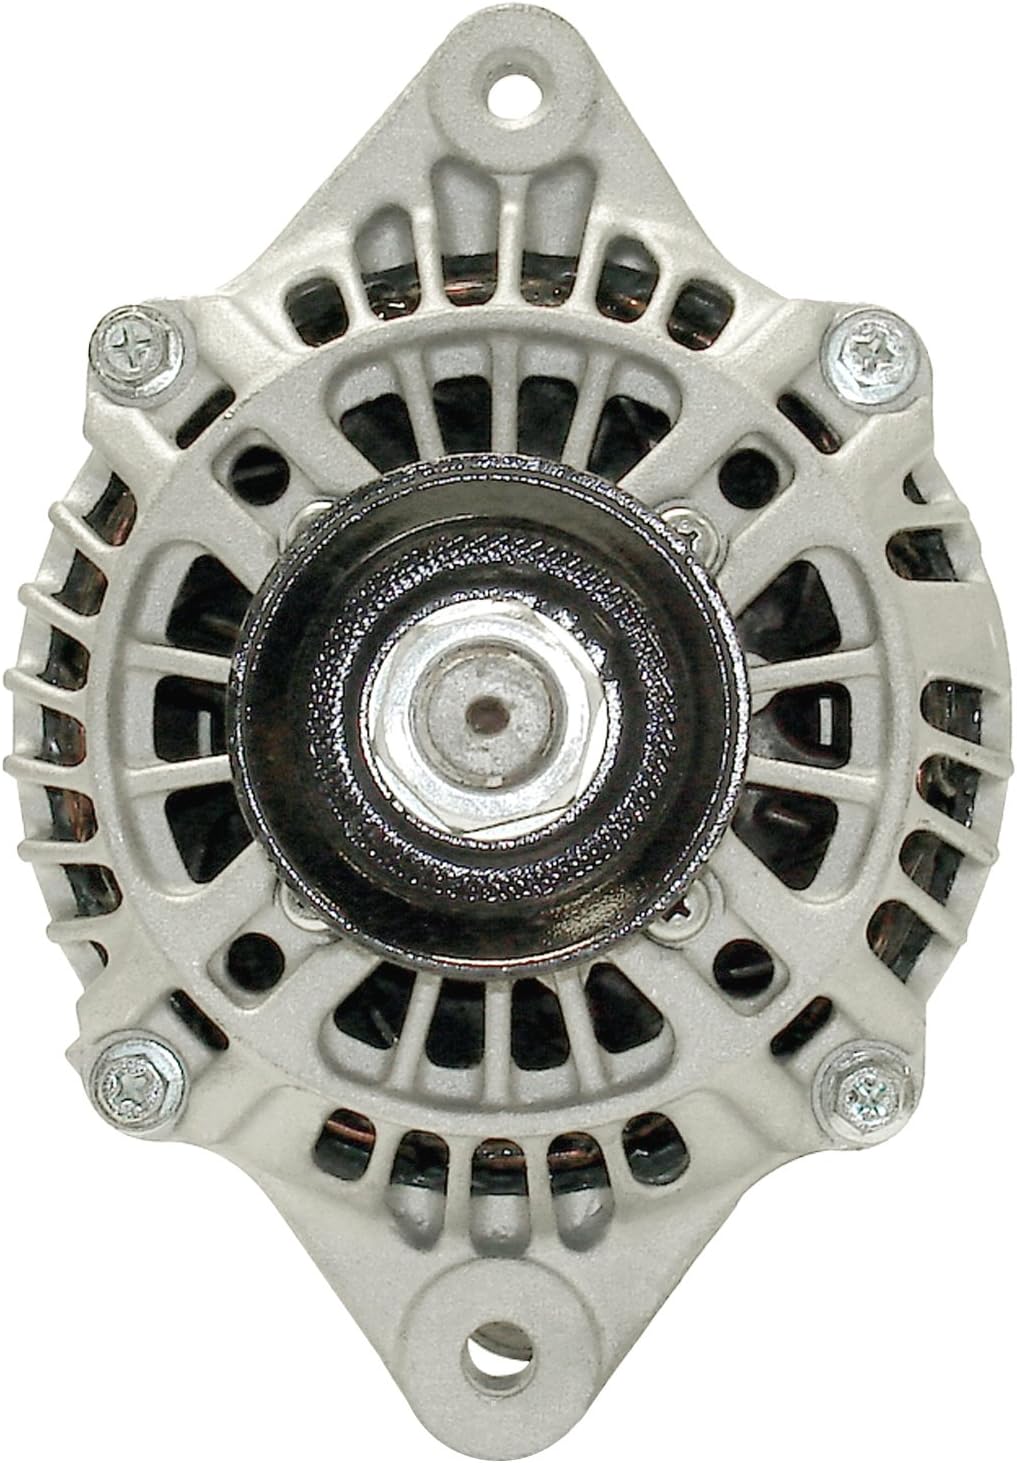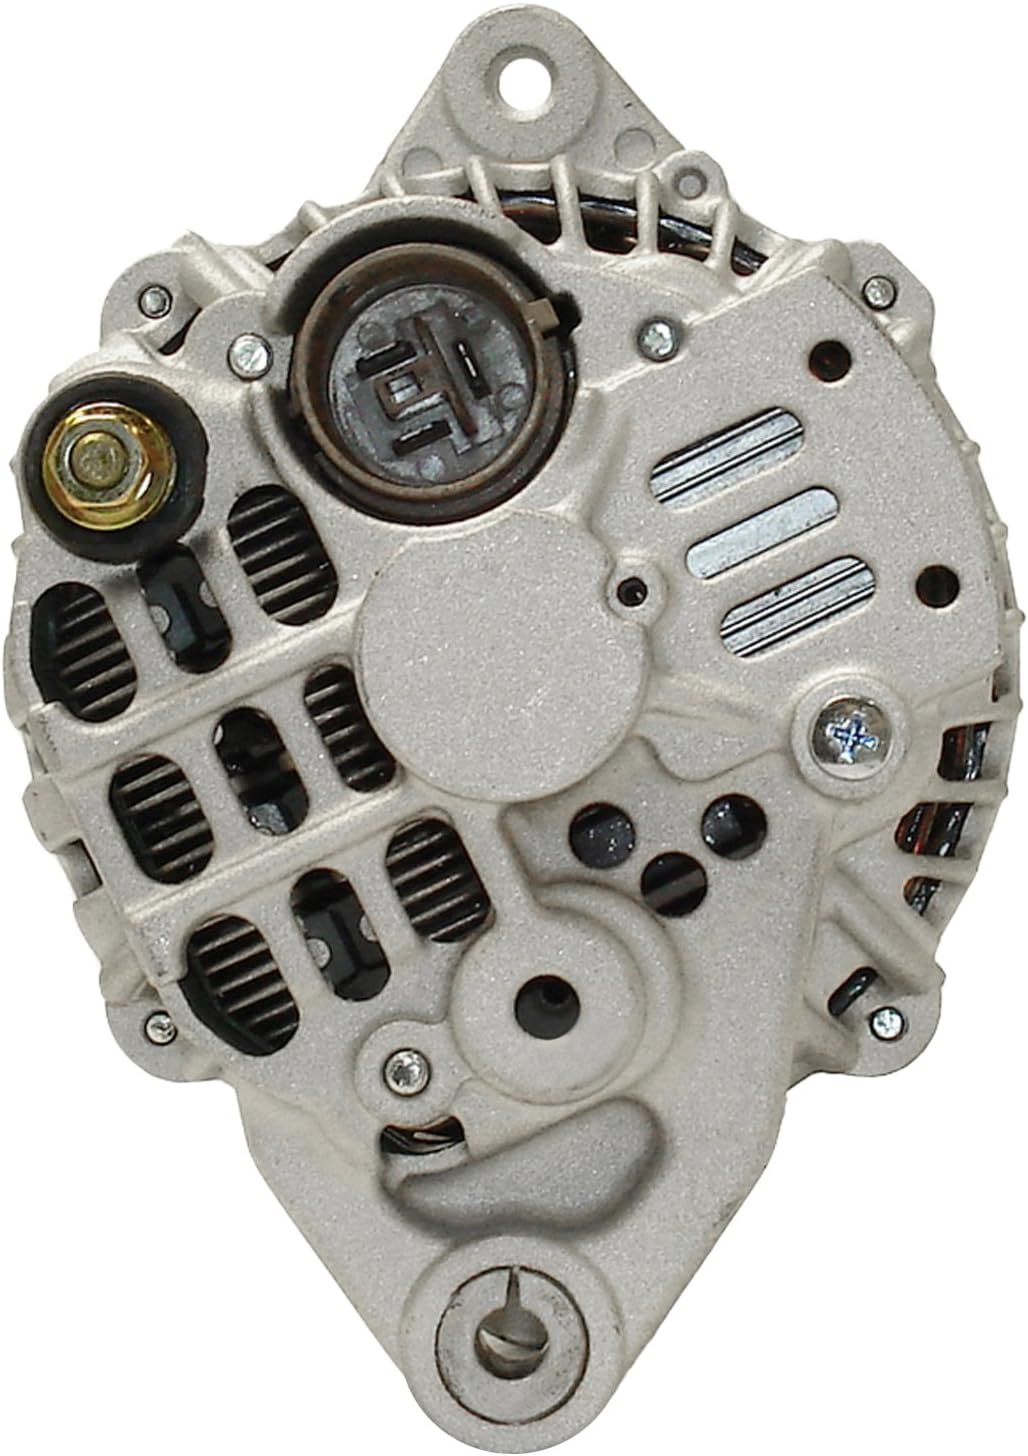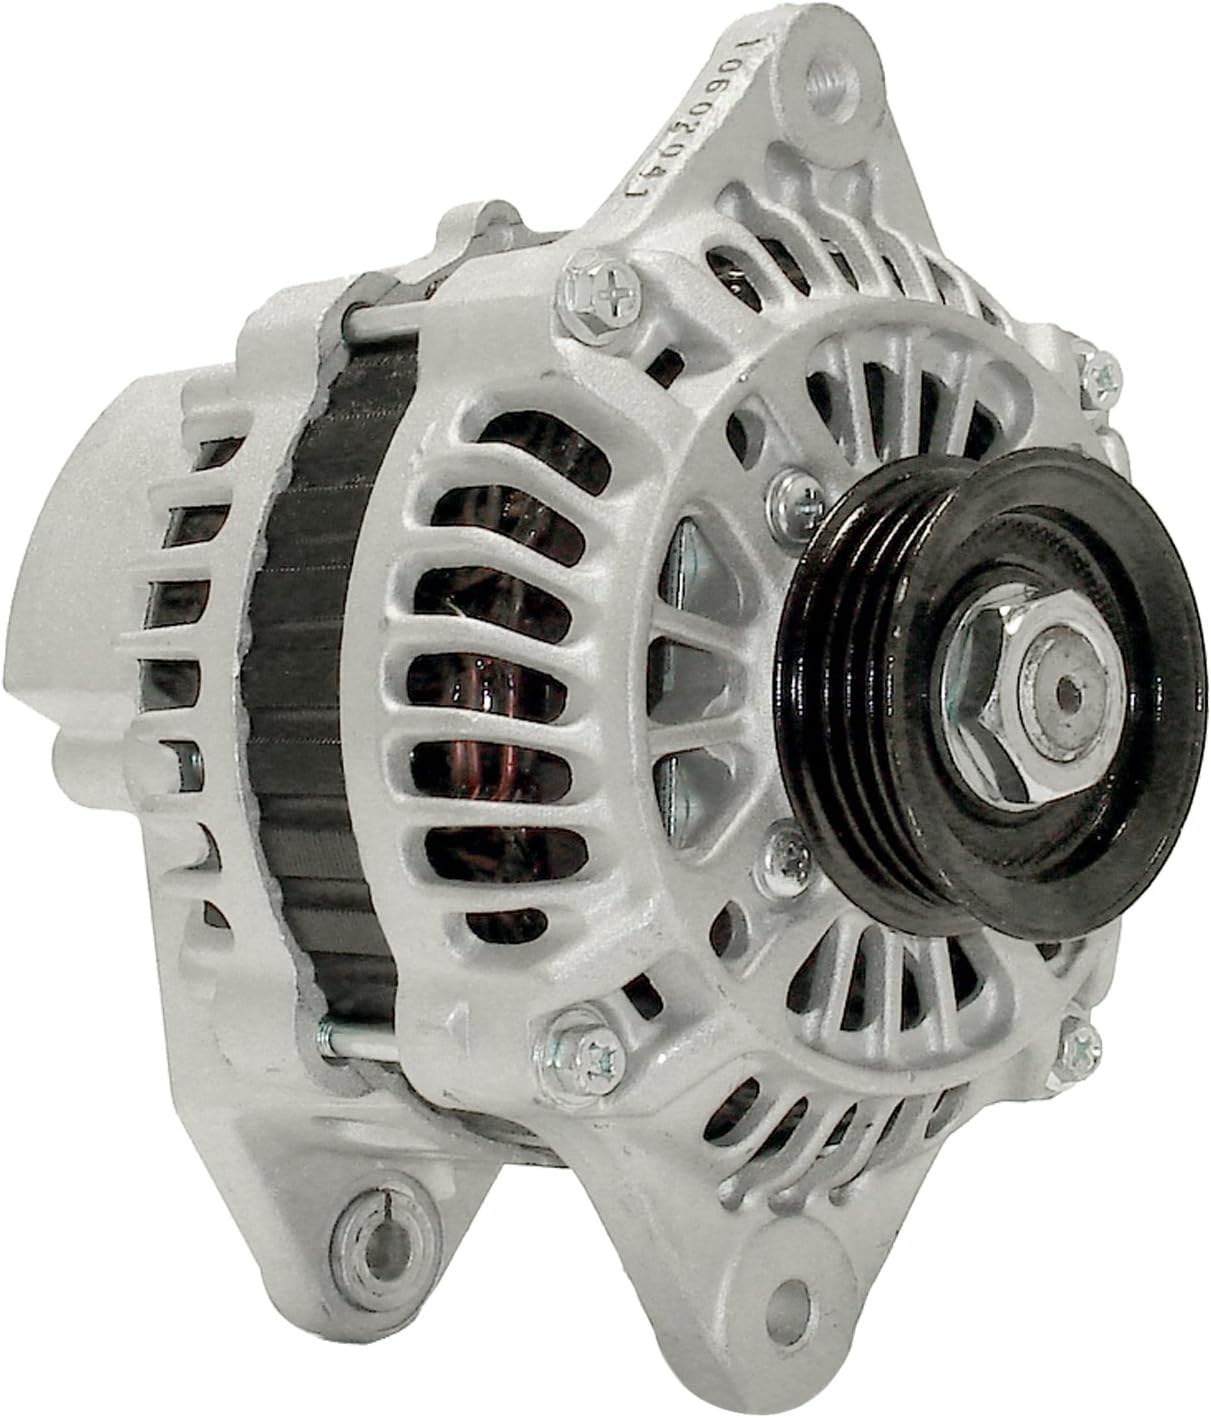
Quality-Built 15917 Premium Import Alternator - Remanufactured
Category: Automotive
Quality-Built Alternators are remanufactured for a perfect fit to your engine and are re-designed to operate with every turn of the key for relaiable performance. Housings are 100% blasted clean, all mounting threads are inspected and re-tapped for easy installation and consistent torque. Terminals are 100% OE-quality; high-temp insulators make connections secure and reliable. Rotors are electronically tested and coated with high dielectric insulation to ensure maximum durability and charging performance. Bearings are 100% inspected or new, with high-temperature grease for reduced heat and friction. Stators are electronically tested for maximum insulation quality and phase balance. Rectifiers are 100% load tested to ensure alternator durability and charging performance. Brushes & Springs are 100% new to ensure long life and charging performance. Pulleys are 100% plated or powder coated for maximum corrosion protection. Slip Rings are precision-polished for maximum output. Voltage Regulators are 100% tested for correct operating voltage.
Features: Quality-Built Premium Alternators undergo a rigorous remanufacturing process to deliver unsurpassed reliability with every turn of the key | Our extensive remanufacturing process incorporates Durability Testing, Root Cause Analysis and Lean manufacturing principles | By replacing every component prone to wear with 100% new parts, QB delivers what a rebuilt unit can't - peace of mind | Comprehensive 1 year Roadside Assistance if unit stops working for any reason | Toll-free Quality-Built Technical Support Hotline staffed by ASE-certified master technicians